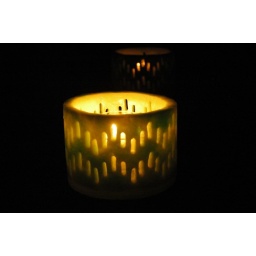
playing with the beautiful candle lamp made by my mum